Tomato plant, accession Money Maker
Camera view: tilt-top (135 deg); turntable rotation: 150 degrees
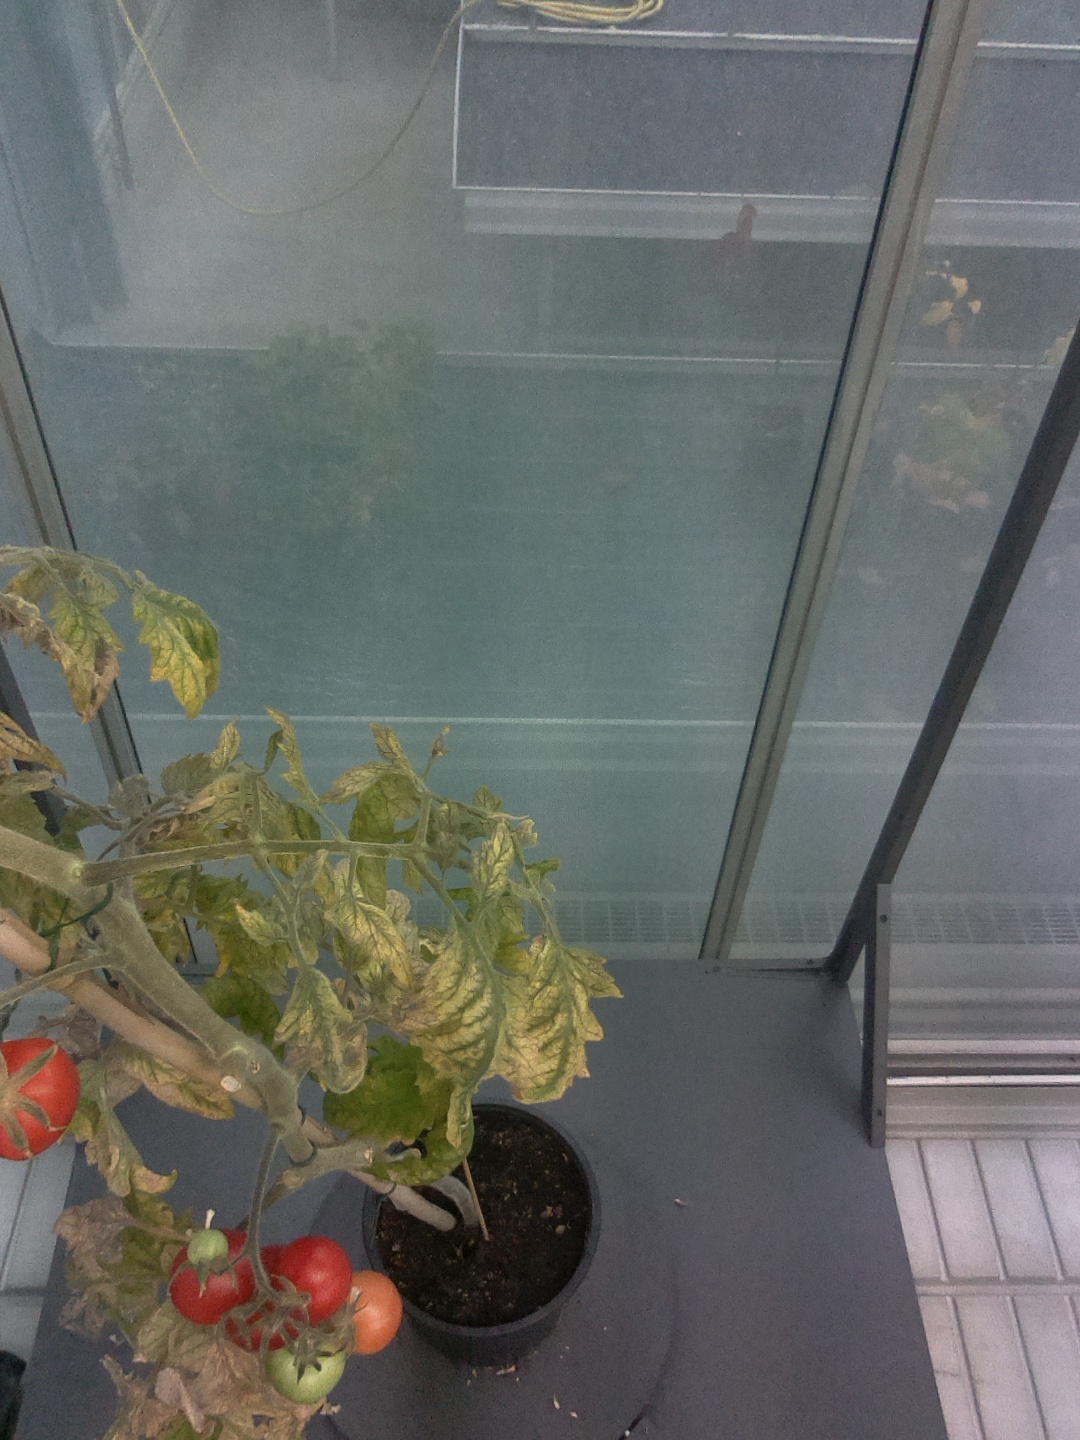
BBCH growth stage 88: 80%-90% of fruits show typical fully ripe color